3 Times Square

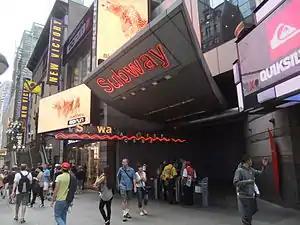
Rudin Management paid $1.3 million so it would not have to add escalators to 3 Times Square's subway entrance.

The Durst Organization opposed the redevelopment for 15 years, citing concerns over the subsidies that were to be given to the developers, which in turn would decrease the value of the Dursts' buildings. The Dursts' opposition, along with Prudential and Park Tower's inability to secure tenants for the proposed buildings, led government officials to allow Prudential and Park Tower to postpone the project in 1992. By then, Prudential had spent $300 million on condemning the sites through eminent domain. The partners retained the right to develop the sites in the future, and the ESDC's zoning guidelines remained in effect. In exchange for being permitted to delay construction of the sites until 2002, Prudential and Park Tower were compelled to add stores and install large signage on the existing buildings. The Rialto was thus renovated in 1995 as part of the interim plan for Times Square.